Speyeria mormonia

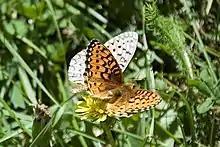

Mud puddling refers to a behavior where adult butterflies feed from mud and animal waste, rather than on nectar. In adult "S. mormonia", males puddle more than females, and young males puddle more frequently than older males. Furthermore, older females were observed puddling, particularly if their overall lifetime mating count was low. This behavior is explained by the nutrients derived from puddling. Males source sodium at puddles, which they then transfer to females during mating. An older female who has only mated once or twice may have exhausted her sodium supply, and so turns to puddling to refresh her nutrient stores. Young females still retain sodium from their first mating, and therefore have no need to puddle. Females who mate multiply are resupplied sodium with each mating, and similarly do not need to puddle.